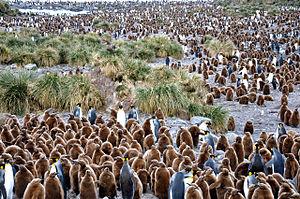
Rookerie de manchots royaux King (Aptenodytes patagonicus) en Géorgie du Sud
Le terme rookerie désigne généralement une colonie d'oiseaux située dans les régions polaires de l'Arctique et de l'Antarctique, même si le terme peut parfois s'étendre à certains mammifères marins. L'origine du mot vient de l'appellation anglophone pour le Corbeau freux, rook.